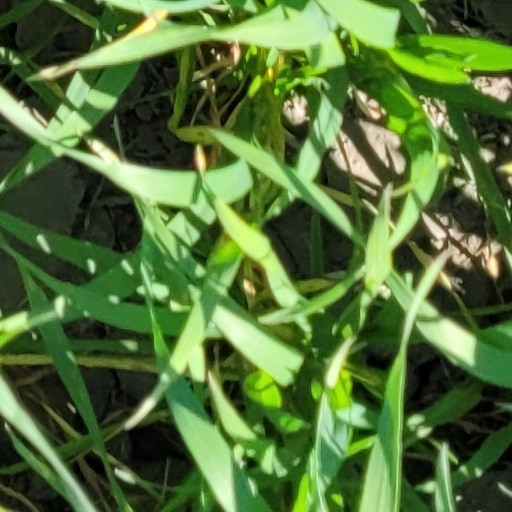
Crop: wheat